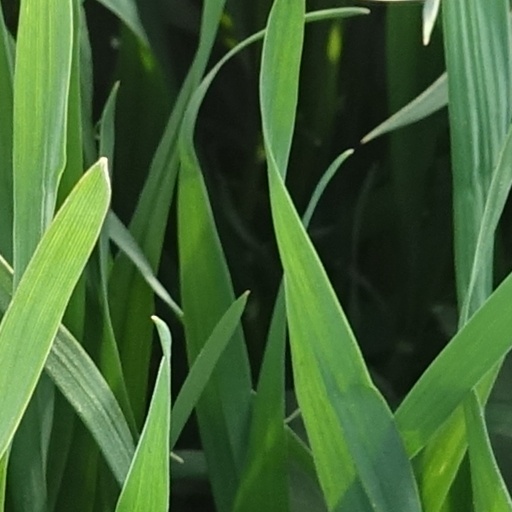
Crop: wheat